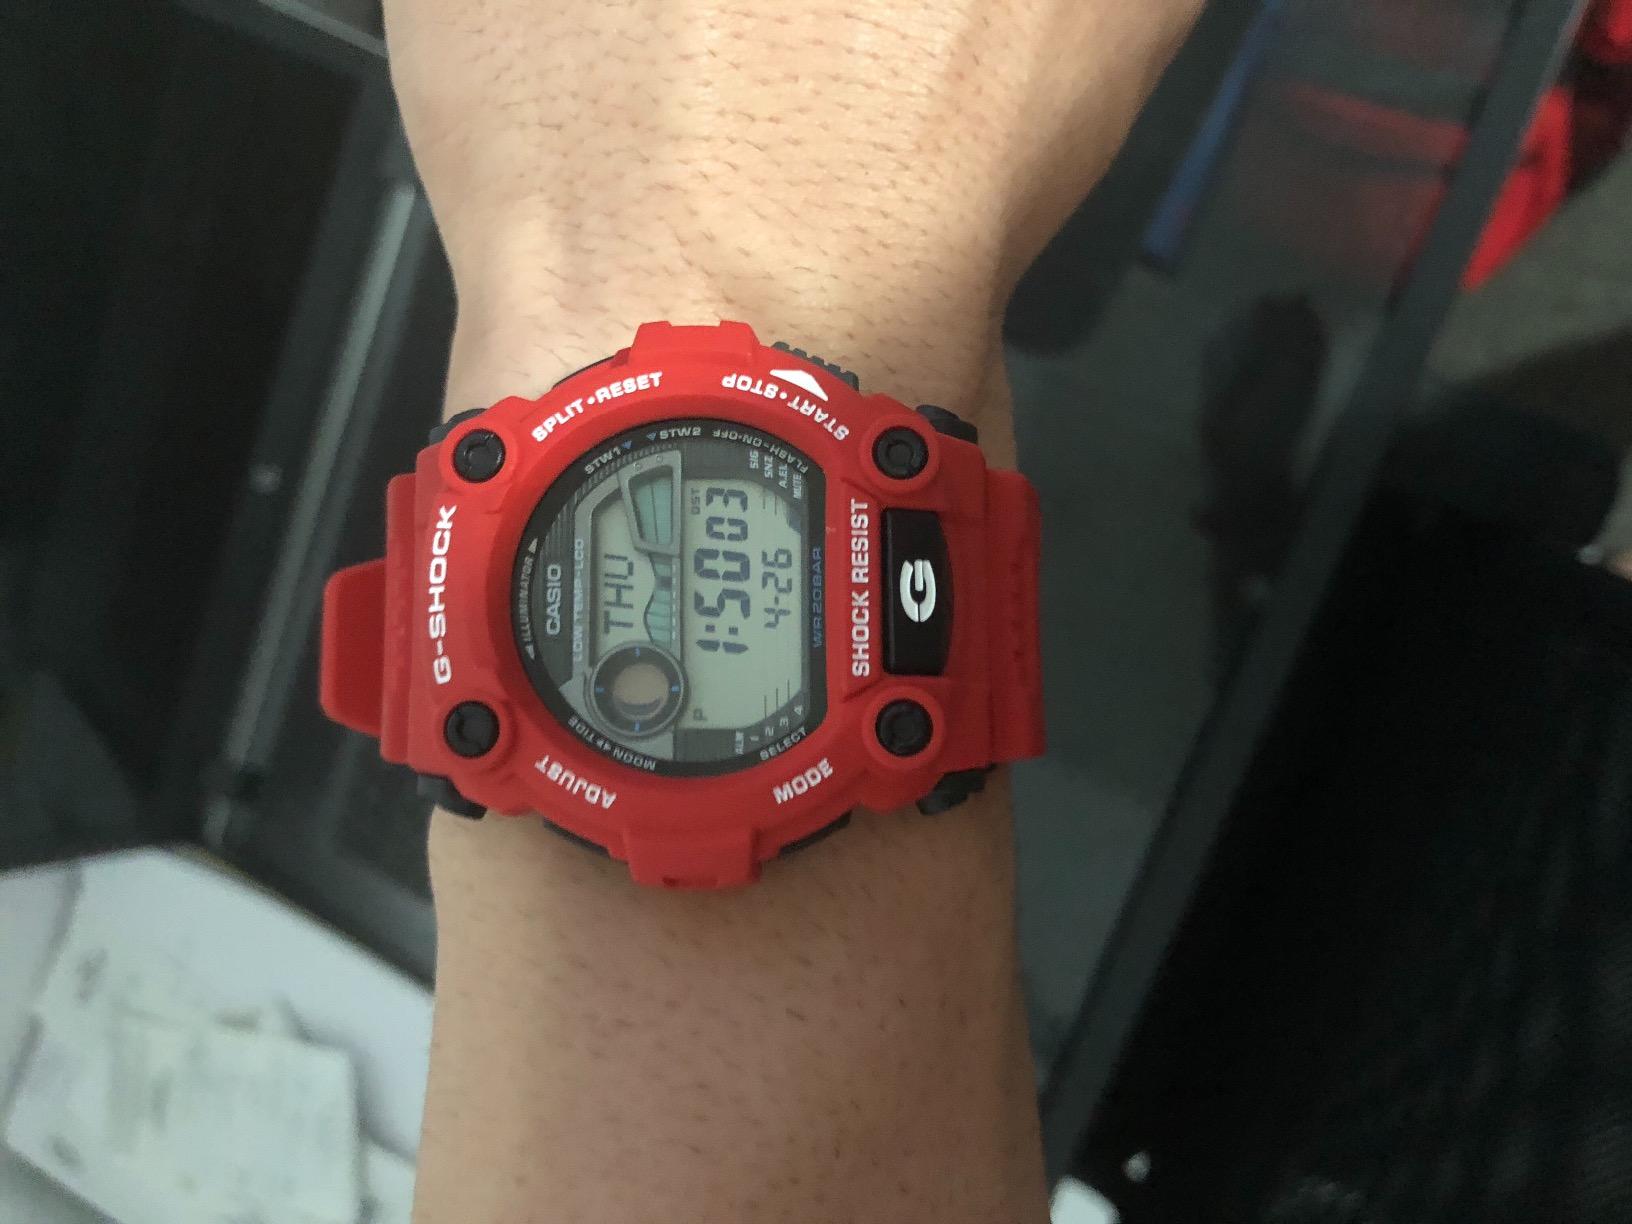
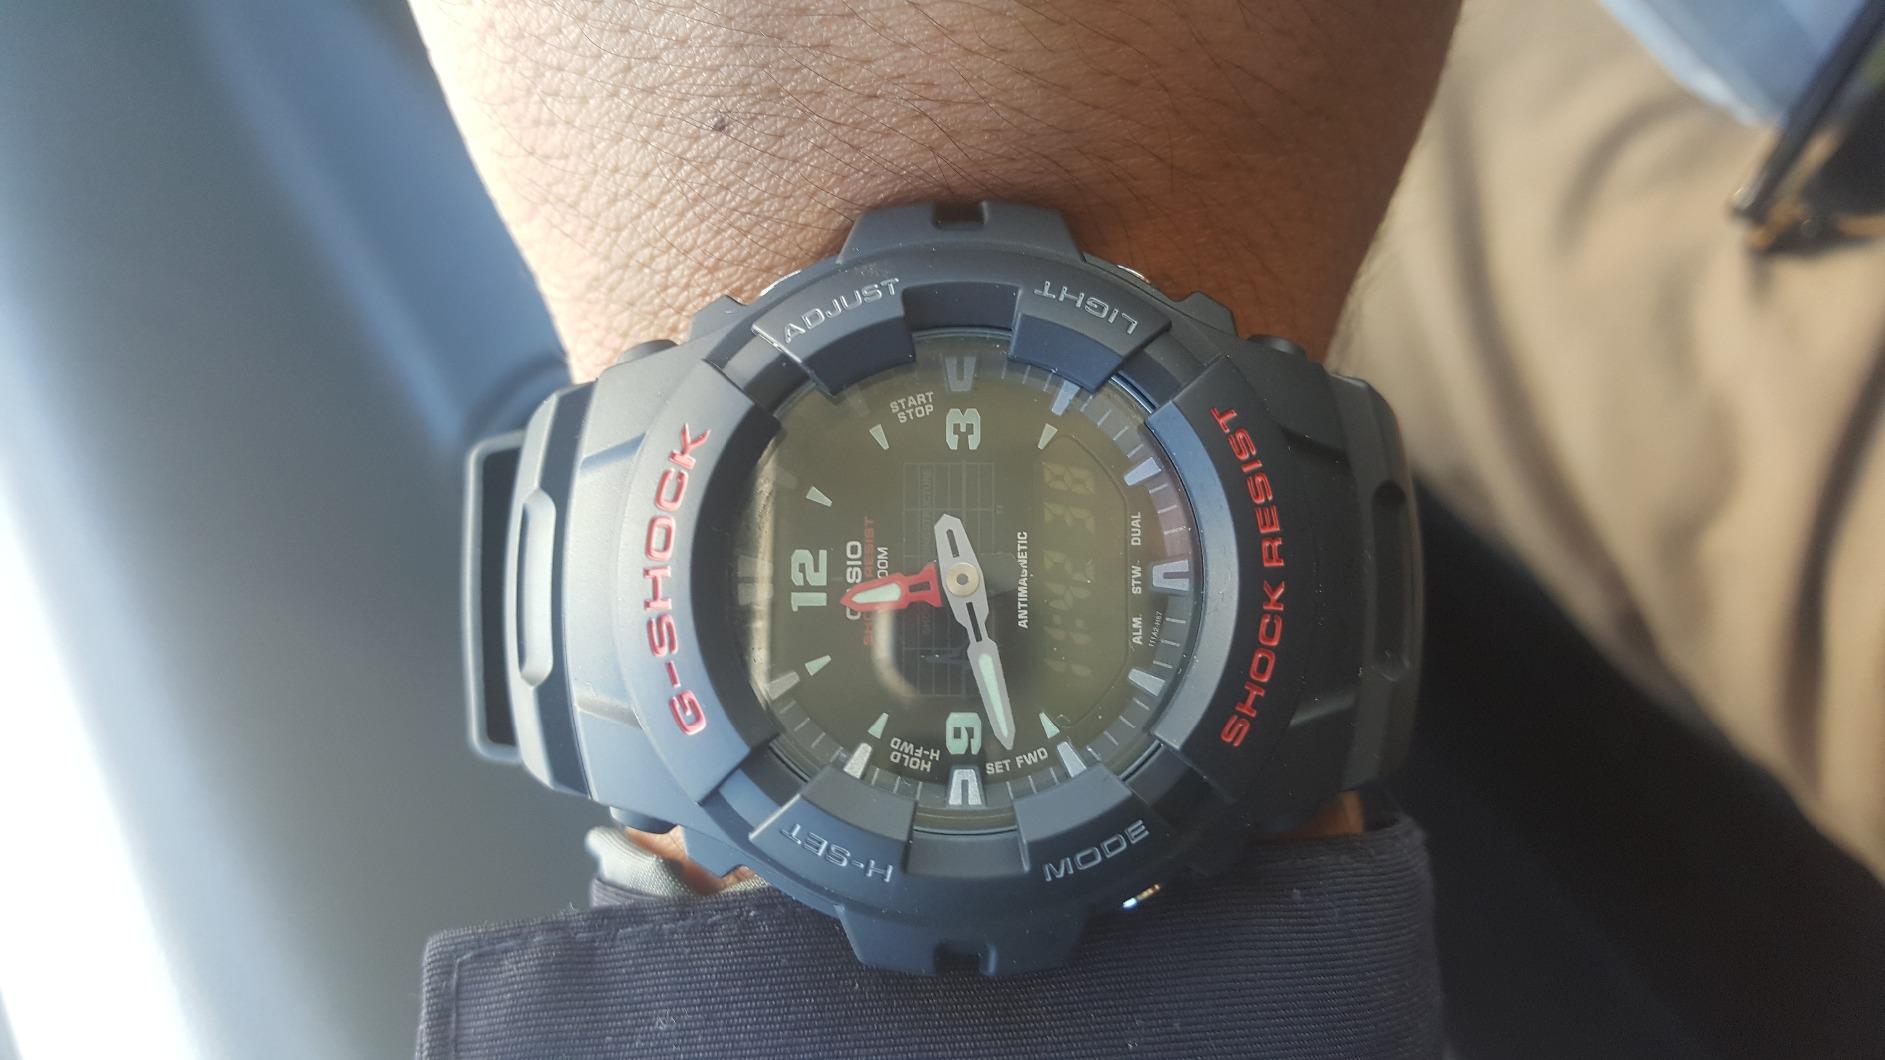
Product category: accessories_watch
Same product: no